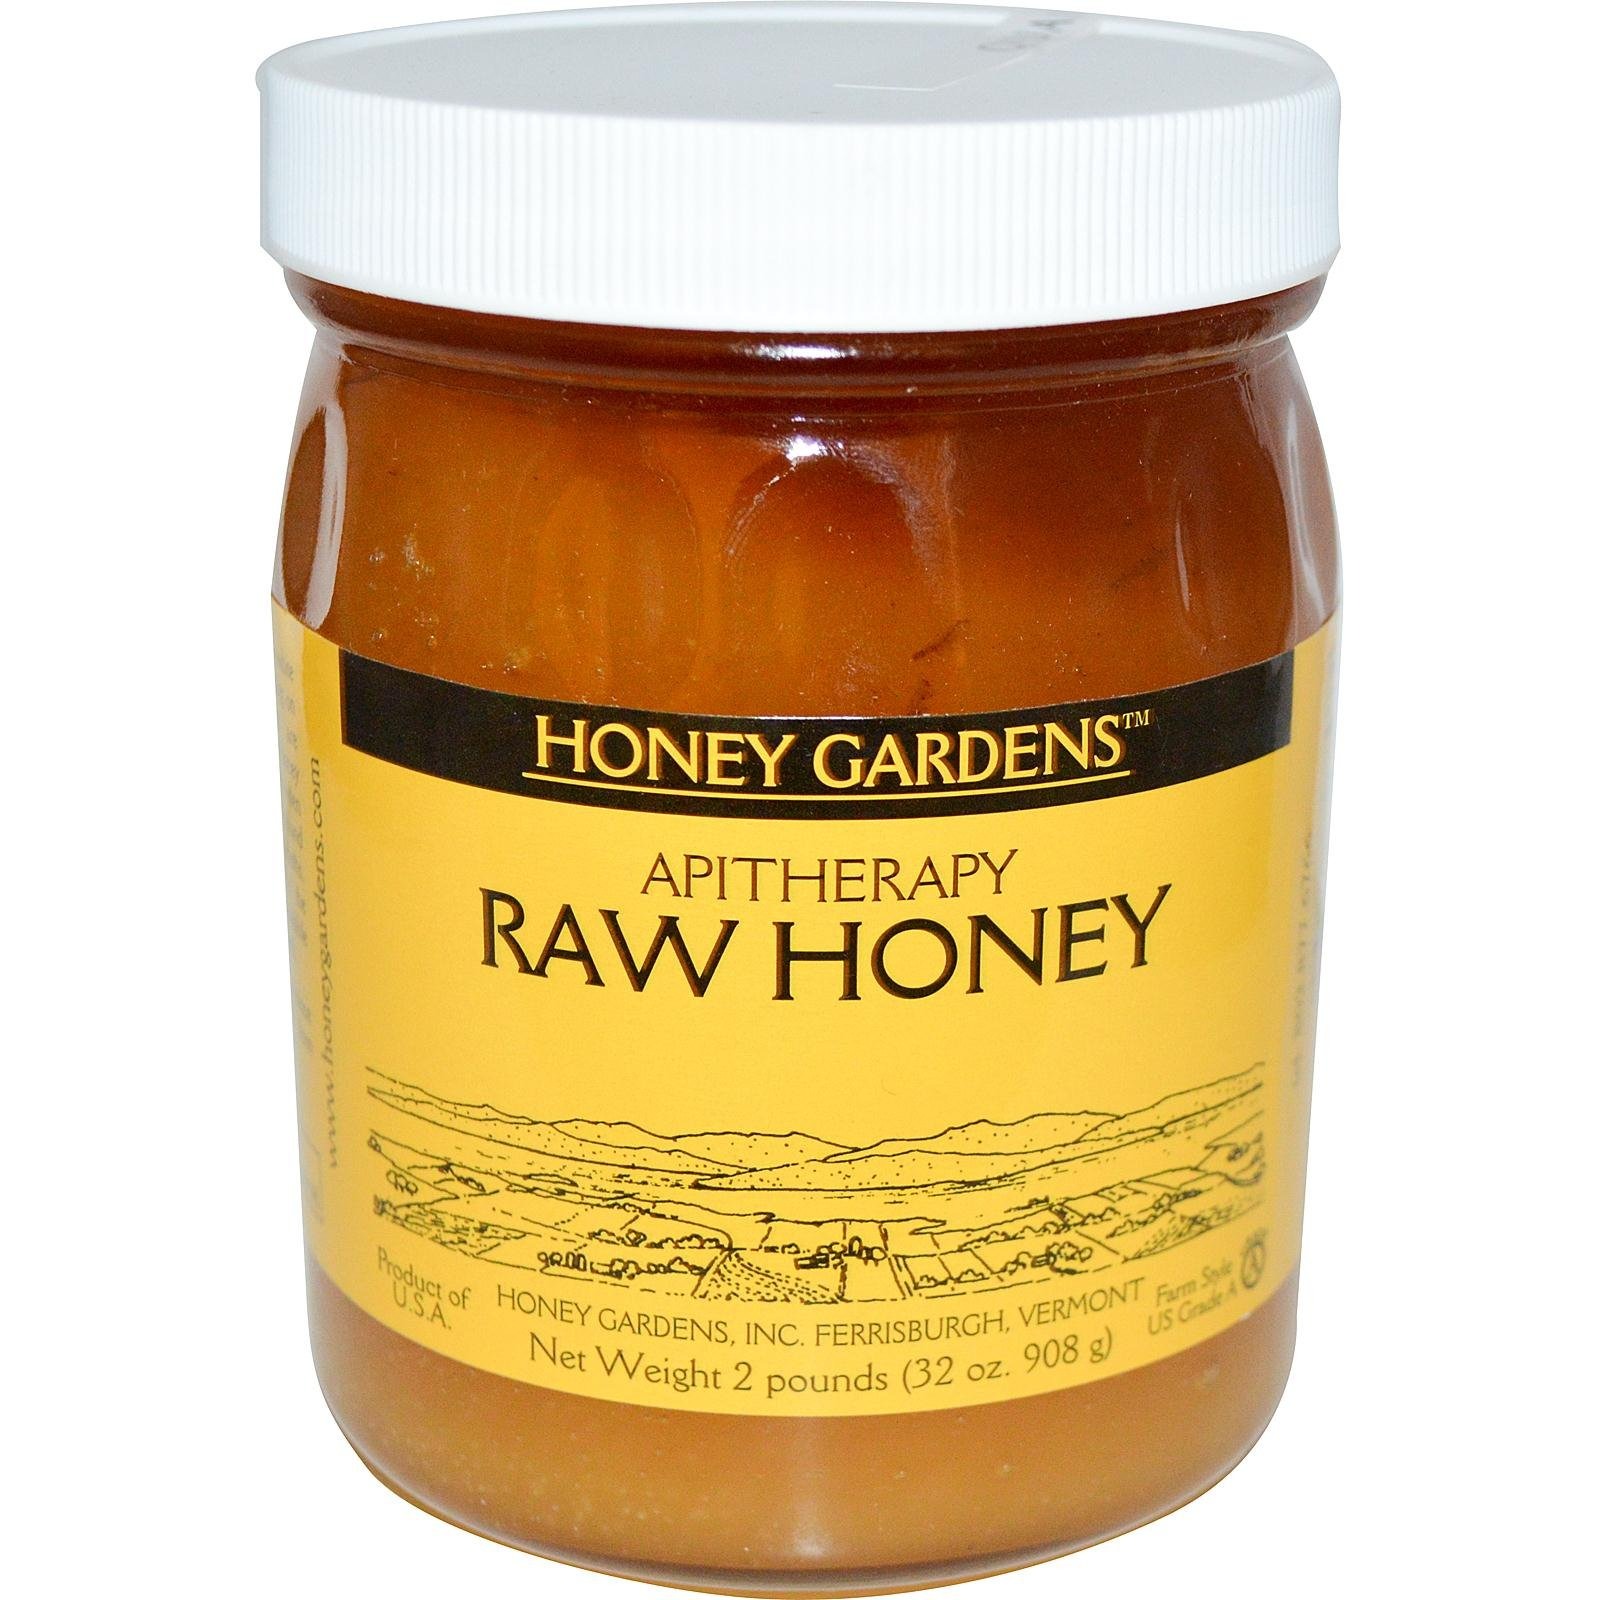
Item Name: Honey Gardens Apiaries - Apitherapy Raw Honey, 2-pound Jars (Pack of 4)
Product Description: Go natural with Honey Gardens Apiaries Apitherapy Raw Honey (4x2 LB). Farm Style Quality Seal US Grade A No Fillers No Preservatives Unfiltered Just Pure Raw Honey Honey Gardens raw honey has never been heated or filtered and thus retains the beneficial traces of pollen, propolis and beeswax which the flower and bees have provided. Raw honey contains healthful naturally-occurring trace amounts of minerals, vitamins, enzymes and amino acids. The color varies from almost white to a golden brown depending on which flowers the bees are gathering nectar from. Raw honey is a naturally occurring liquid when it comes out of the honeycomb and crystallizes within a few months. This pure raw honey is the culmination of an incredible amount of work by honeybees. The flavor of honey may vary since the nectar is gathered from different flowers. (Note: Description is informational only. Please read the ingredient label on the product for more information and always consult your health professional with any questions prior to use.)
Value: 128.0
Unit: Ounce

Price: 56.38